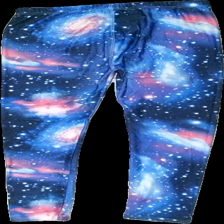
View: back
Type: Tights
Category: Children
Brand: Not in the list
Brand text on label: AG-LESS
Colors: Blue, Pink, White, Multicolor
Material: 100% polyester
Pattern: Other
Cut: Regular, Tight
Season: All
Price range: <50
Recommended usage: Reuse
Description: women/children's tights with cosmic print